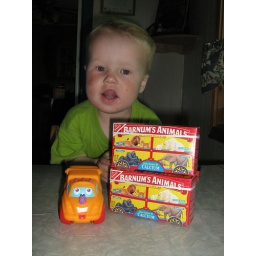
My youngest son got a car and some cookies in his gift :)